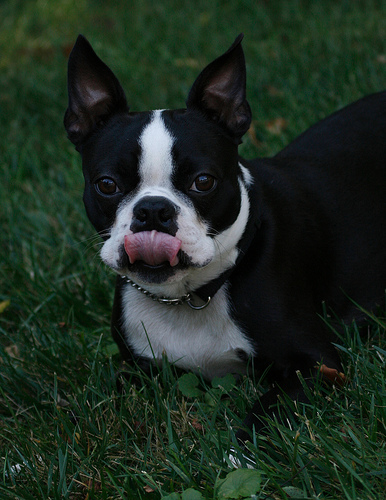
Breed: boxer